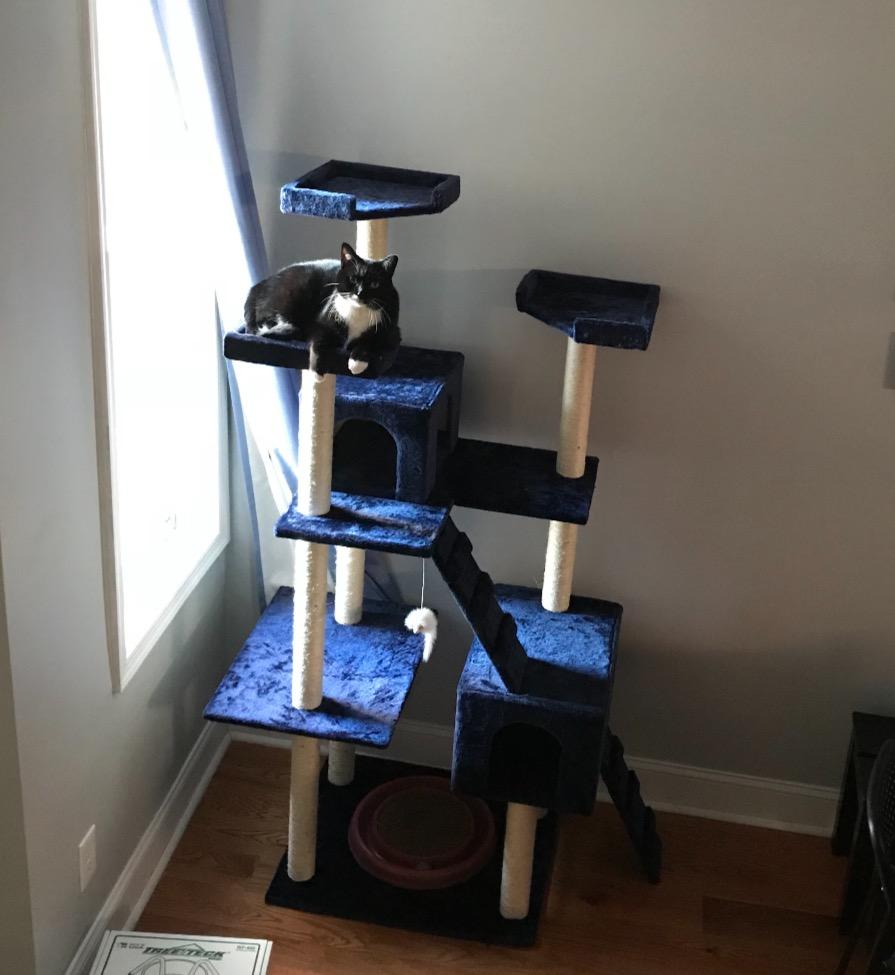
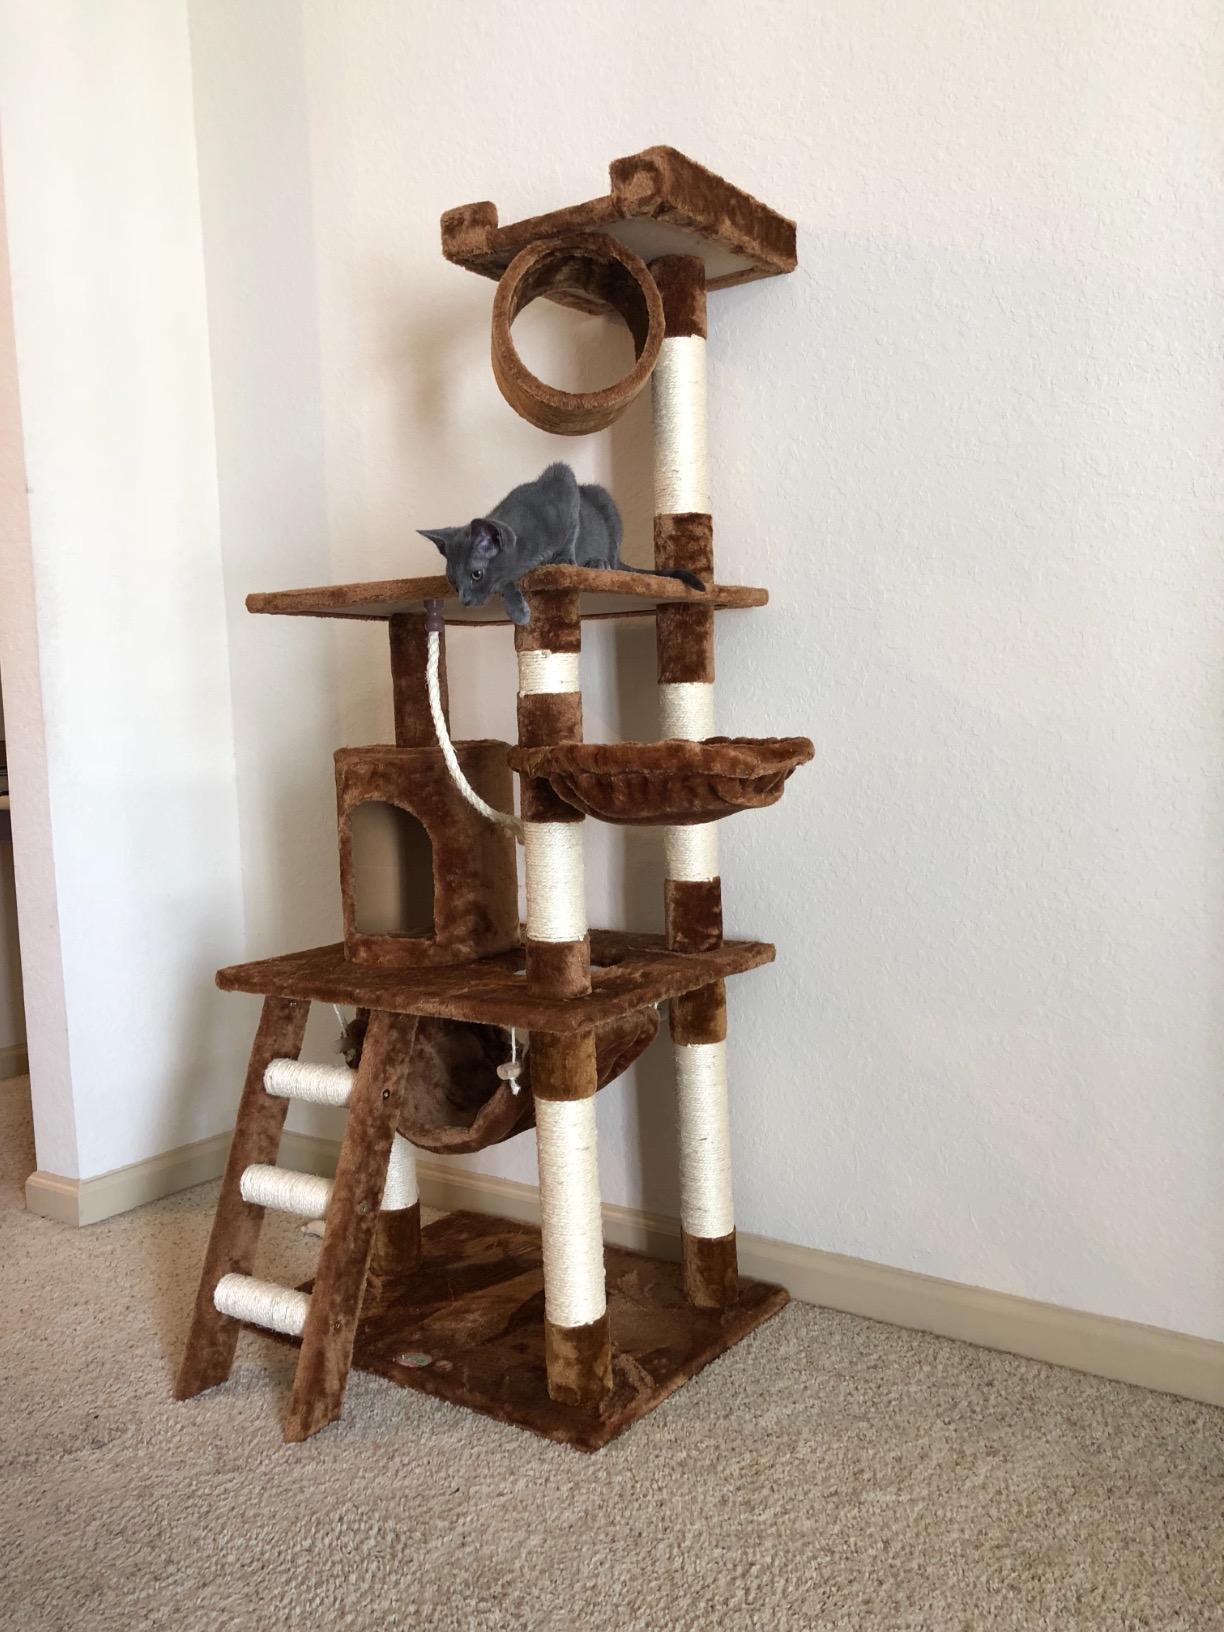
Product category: items_cat tree
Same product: no